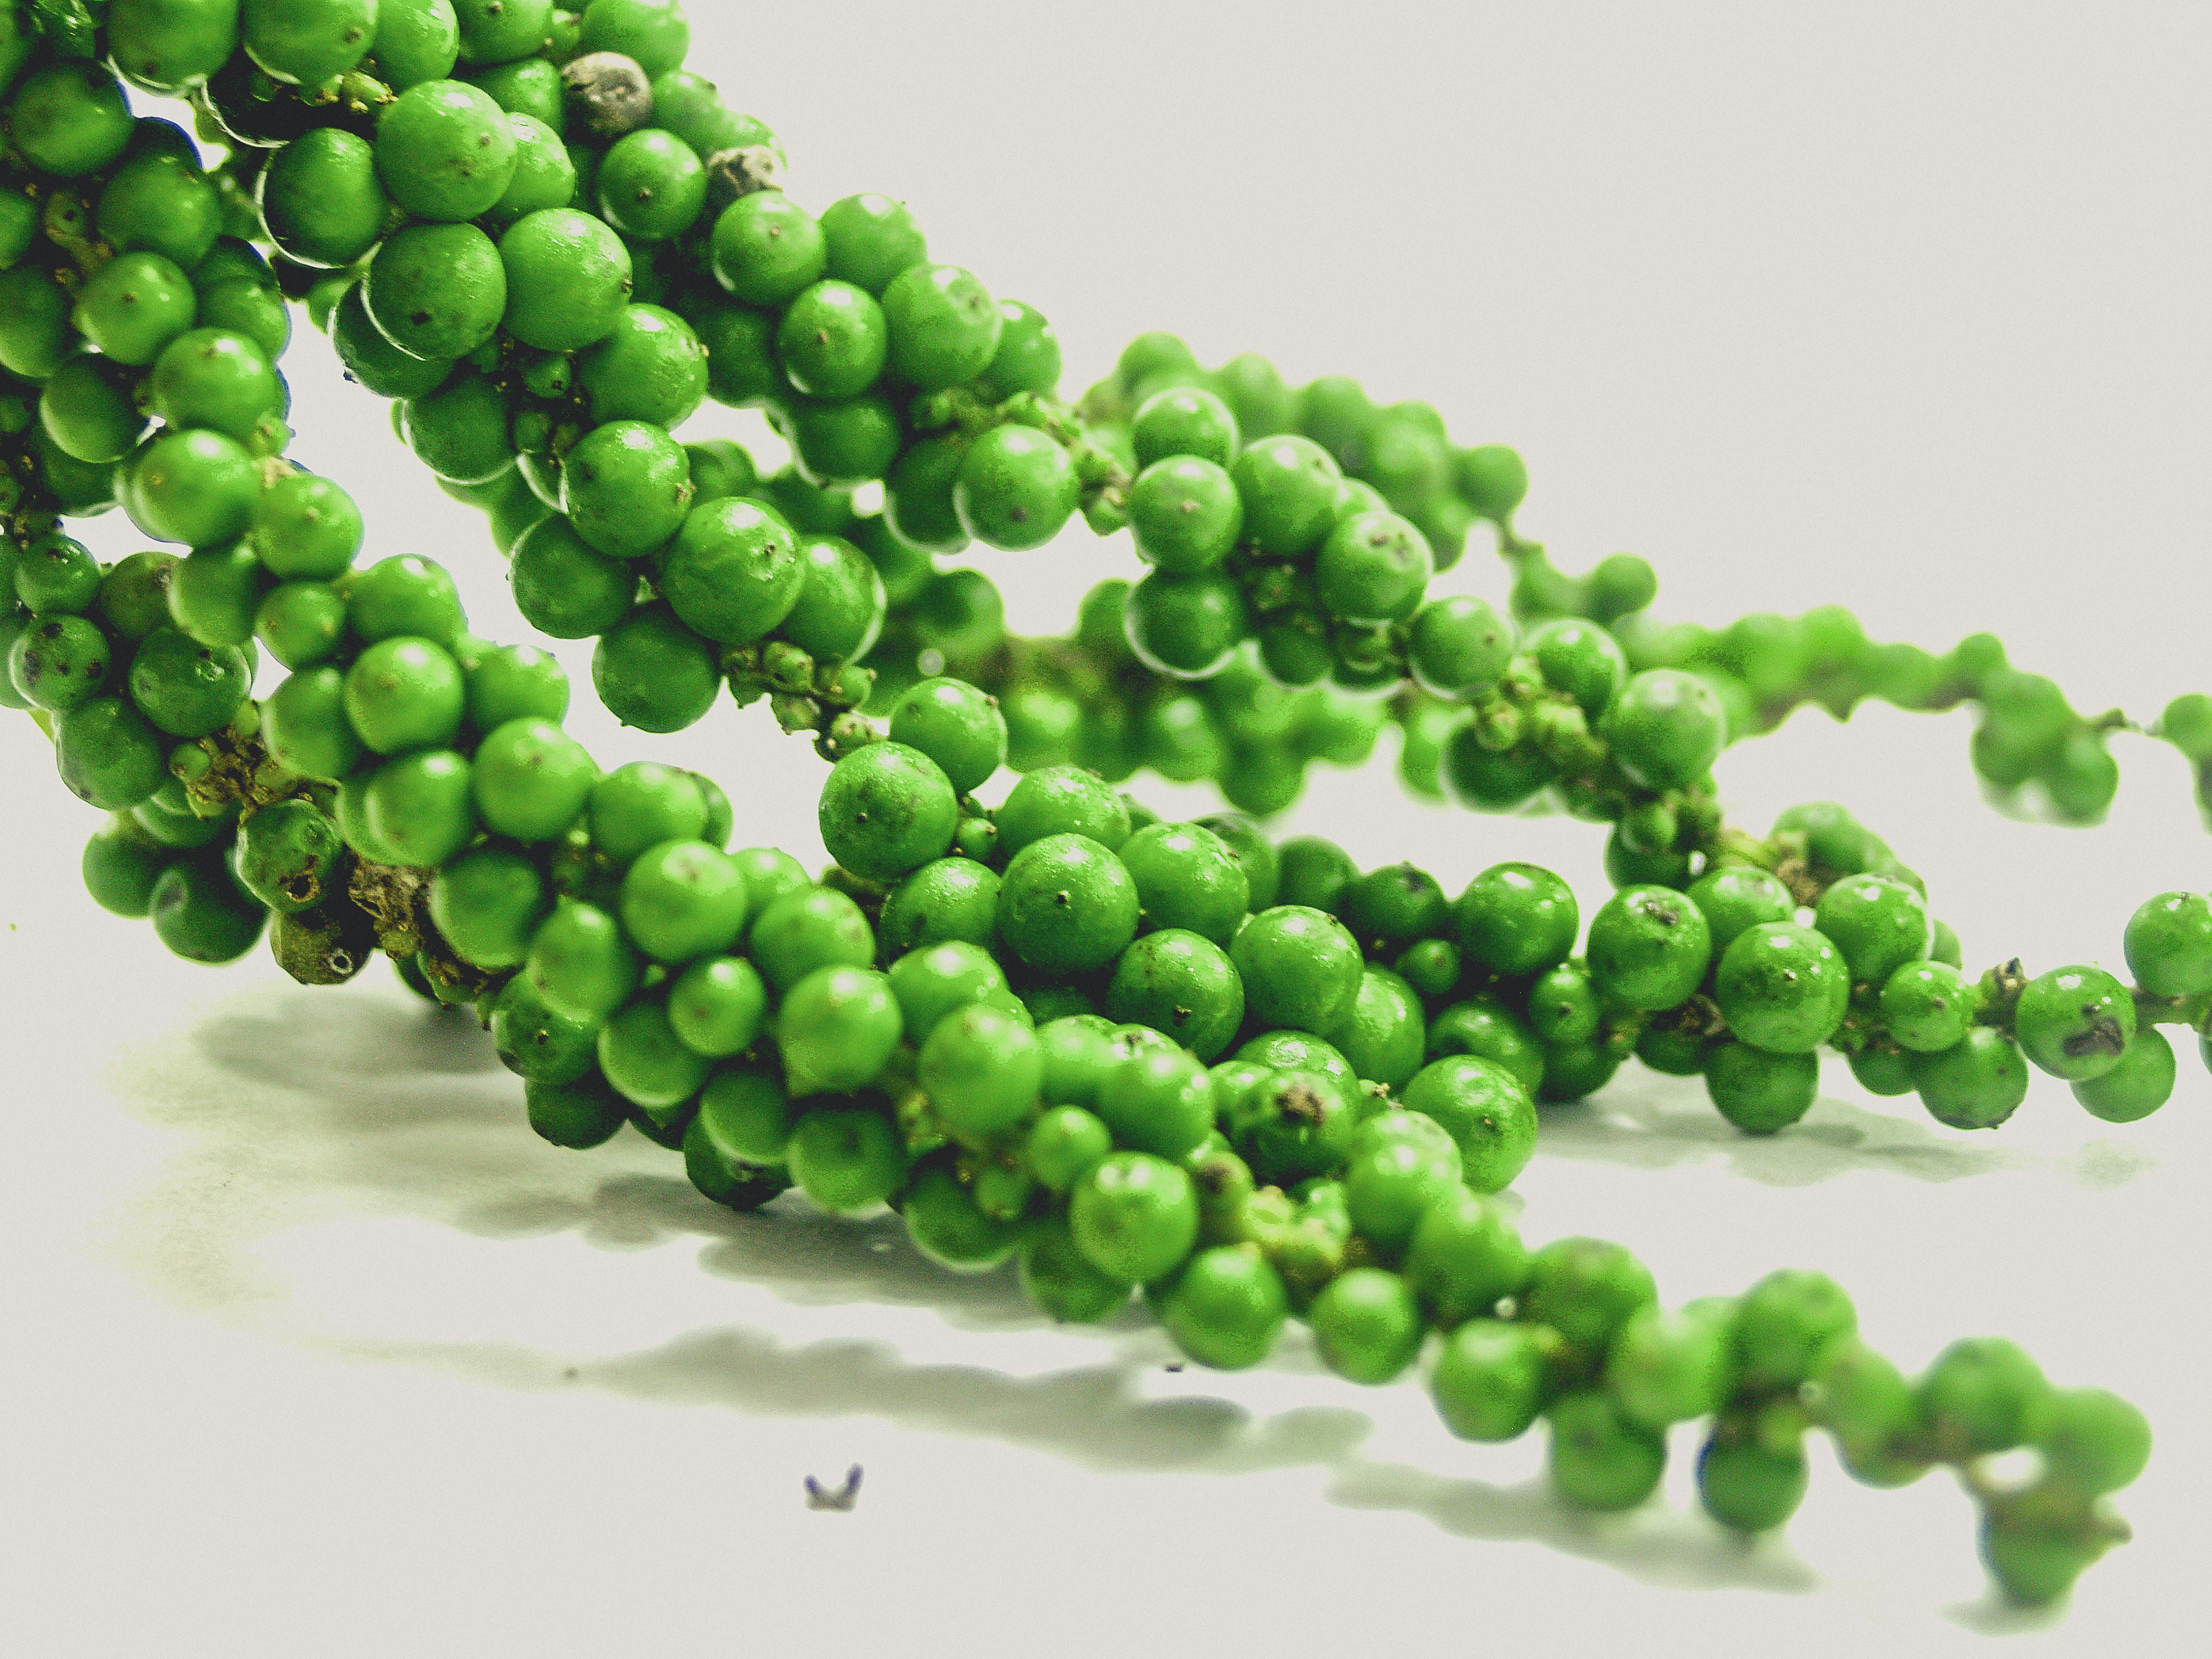
peppercorn, pepper black, many, organic, pepper, round, whole, texture, seed, spice, spicy, taste, macro, closeup, cooking, aroma, aromatic, background, corn, hot, group, food, grain, green, bead, jewelry making